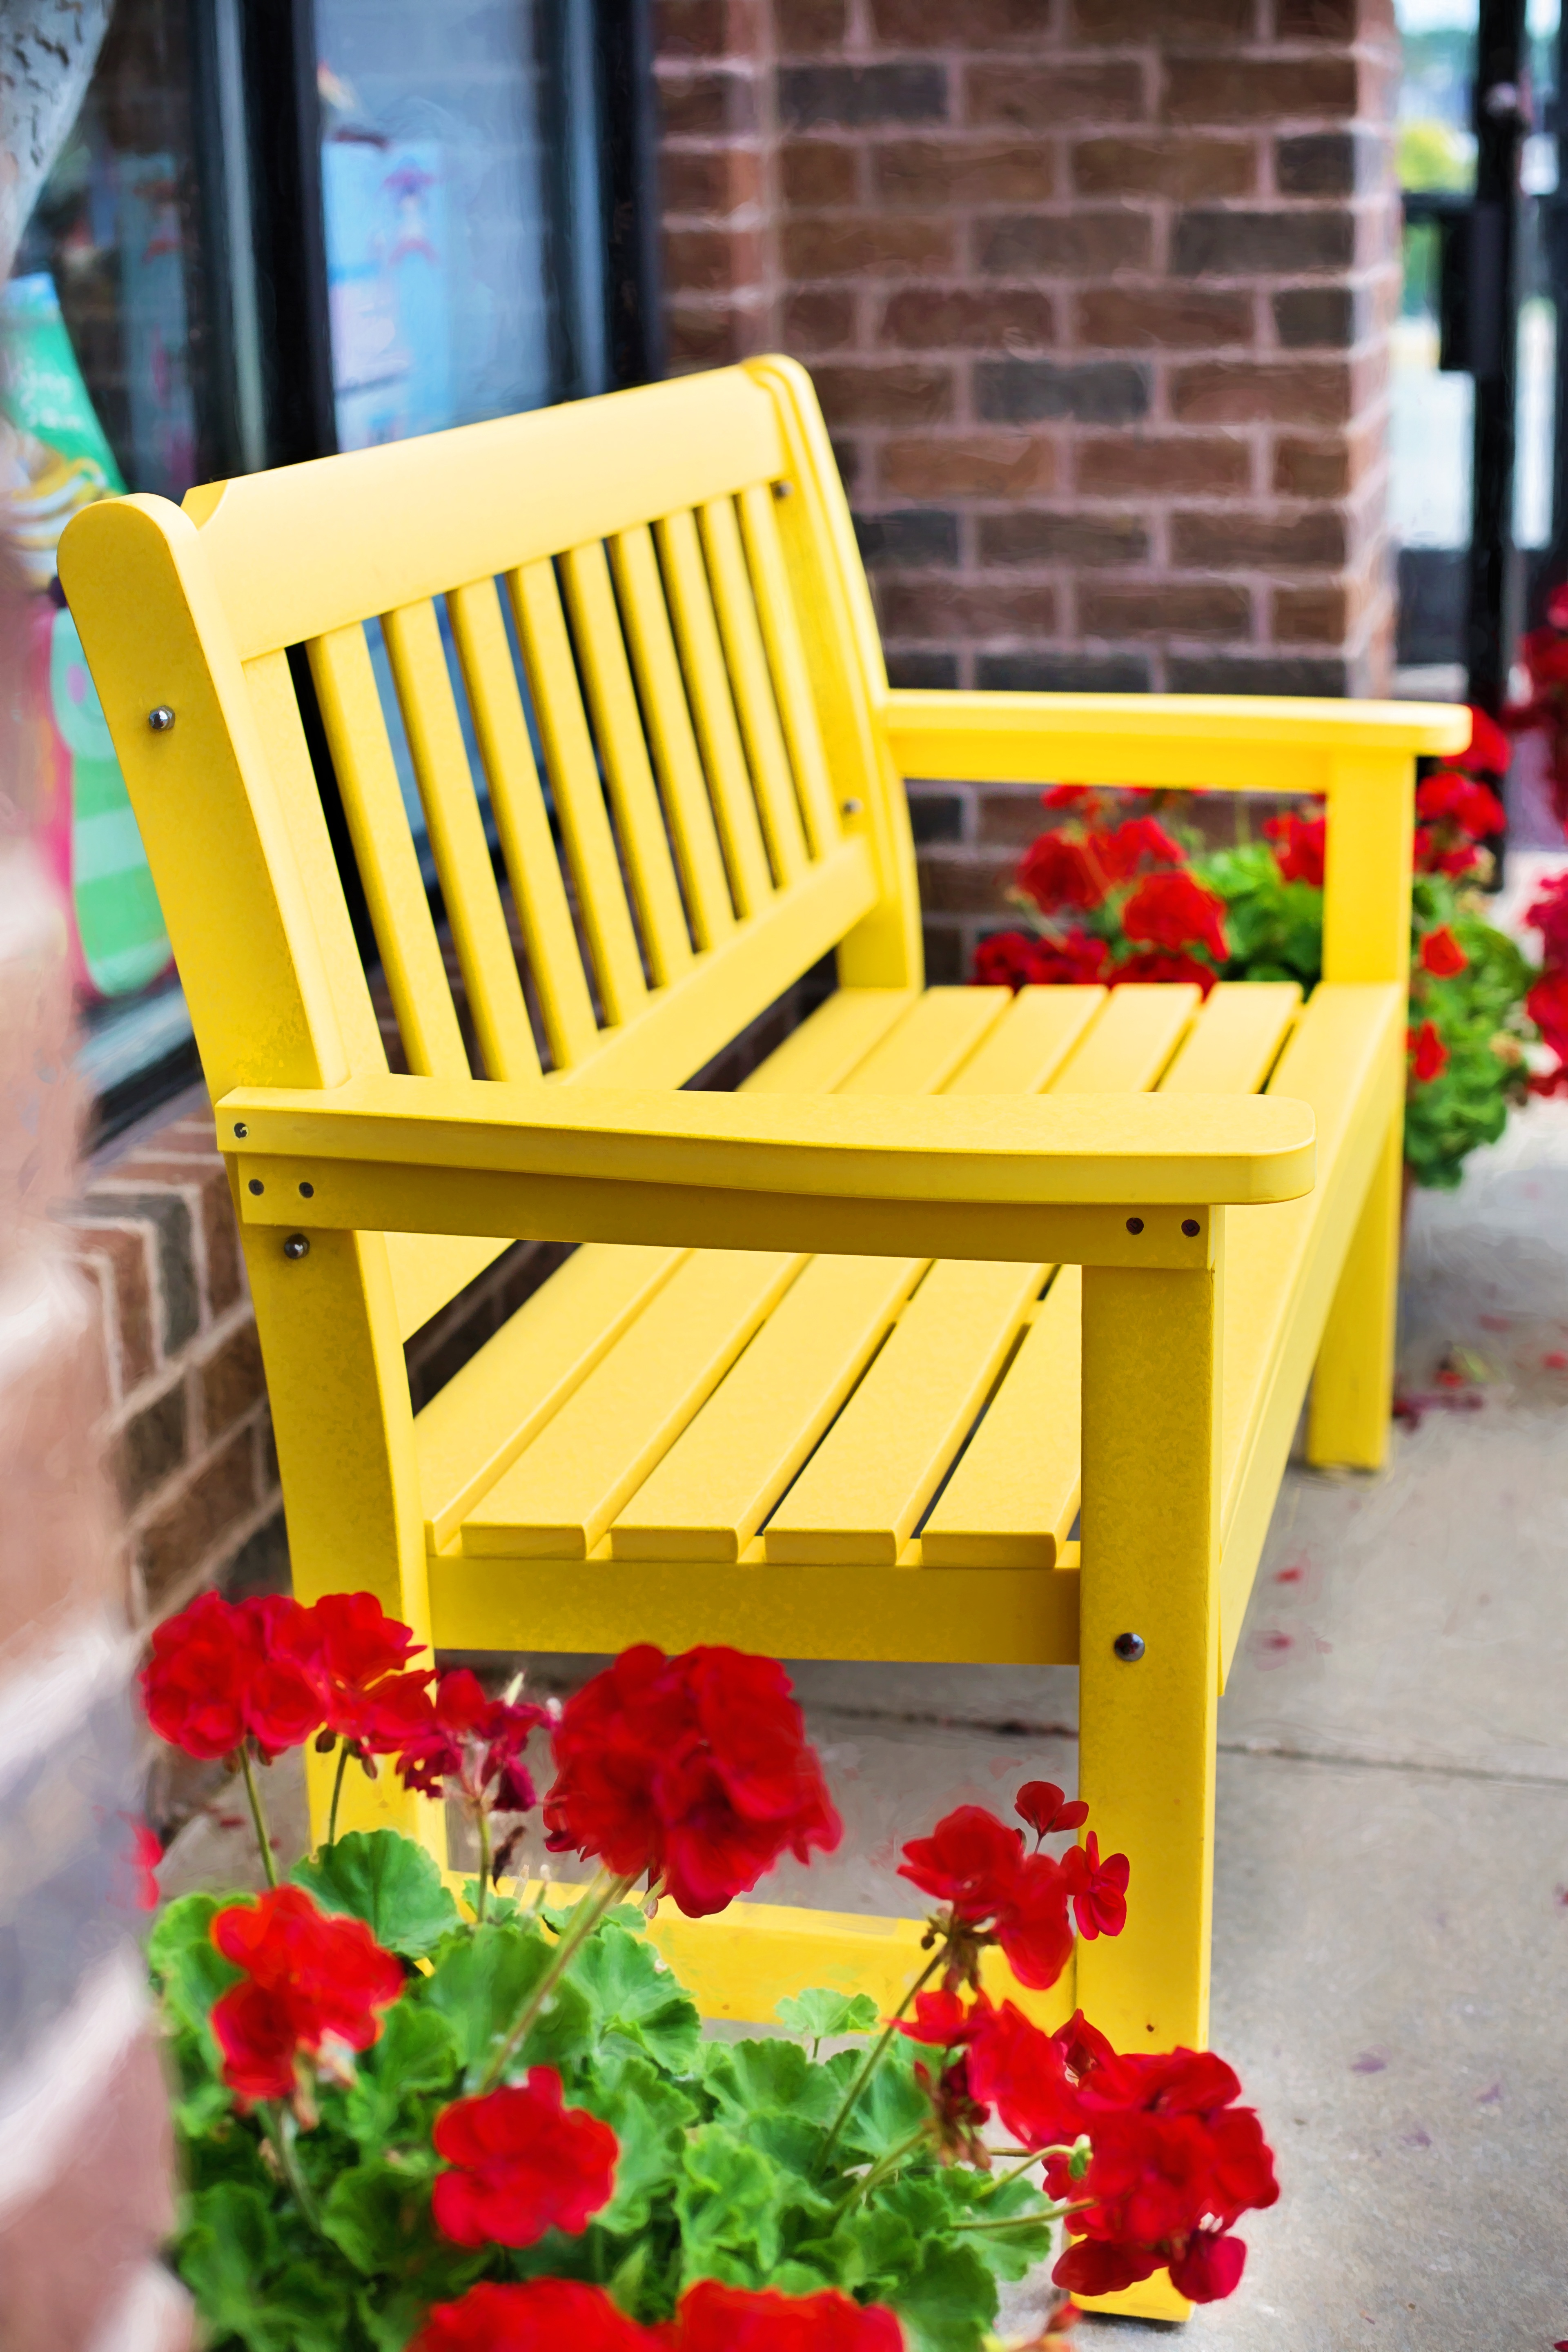
bench, vintage, play, flower, chair, seat, red, color, park, furniture, yellow, flowers, product, wooden, yellow bench